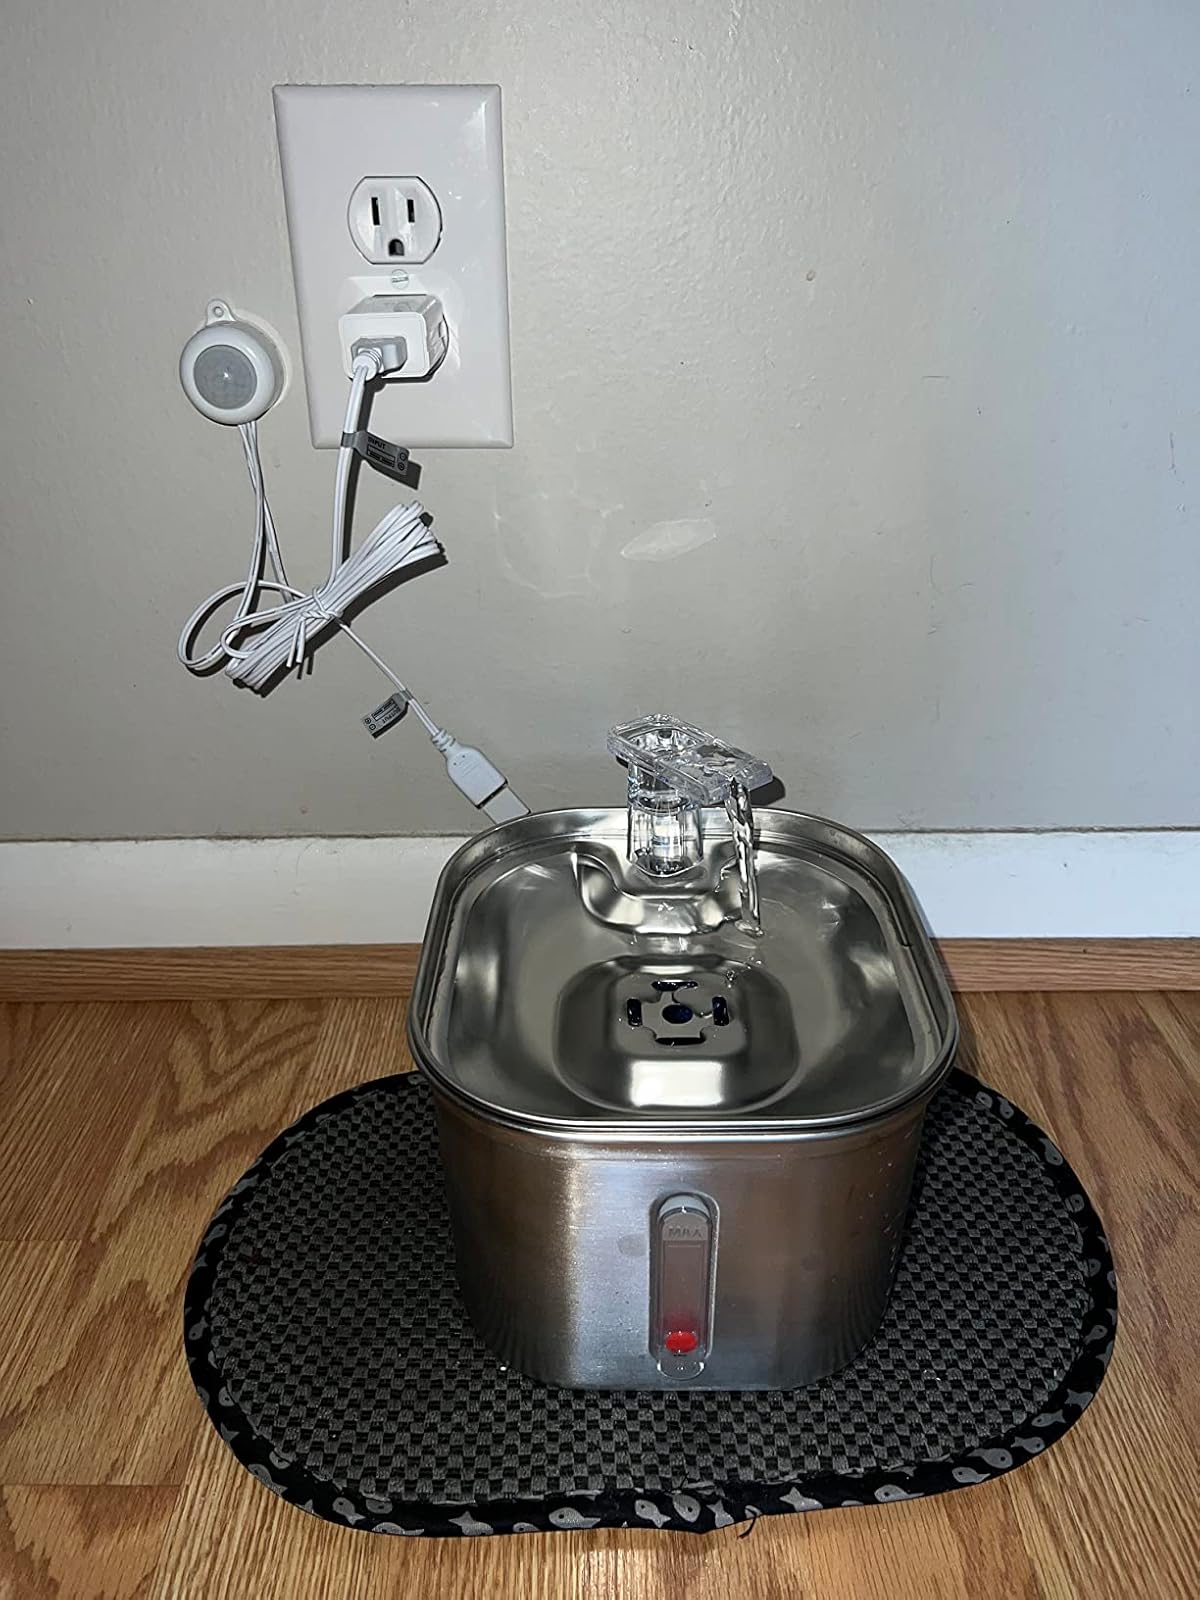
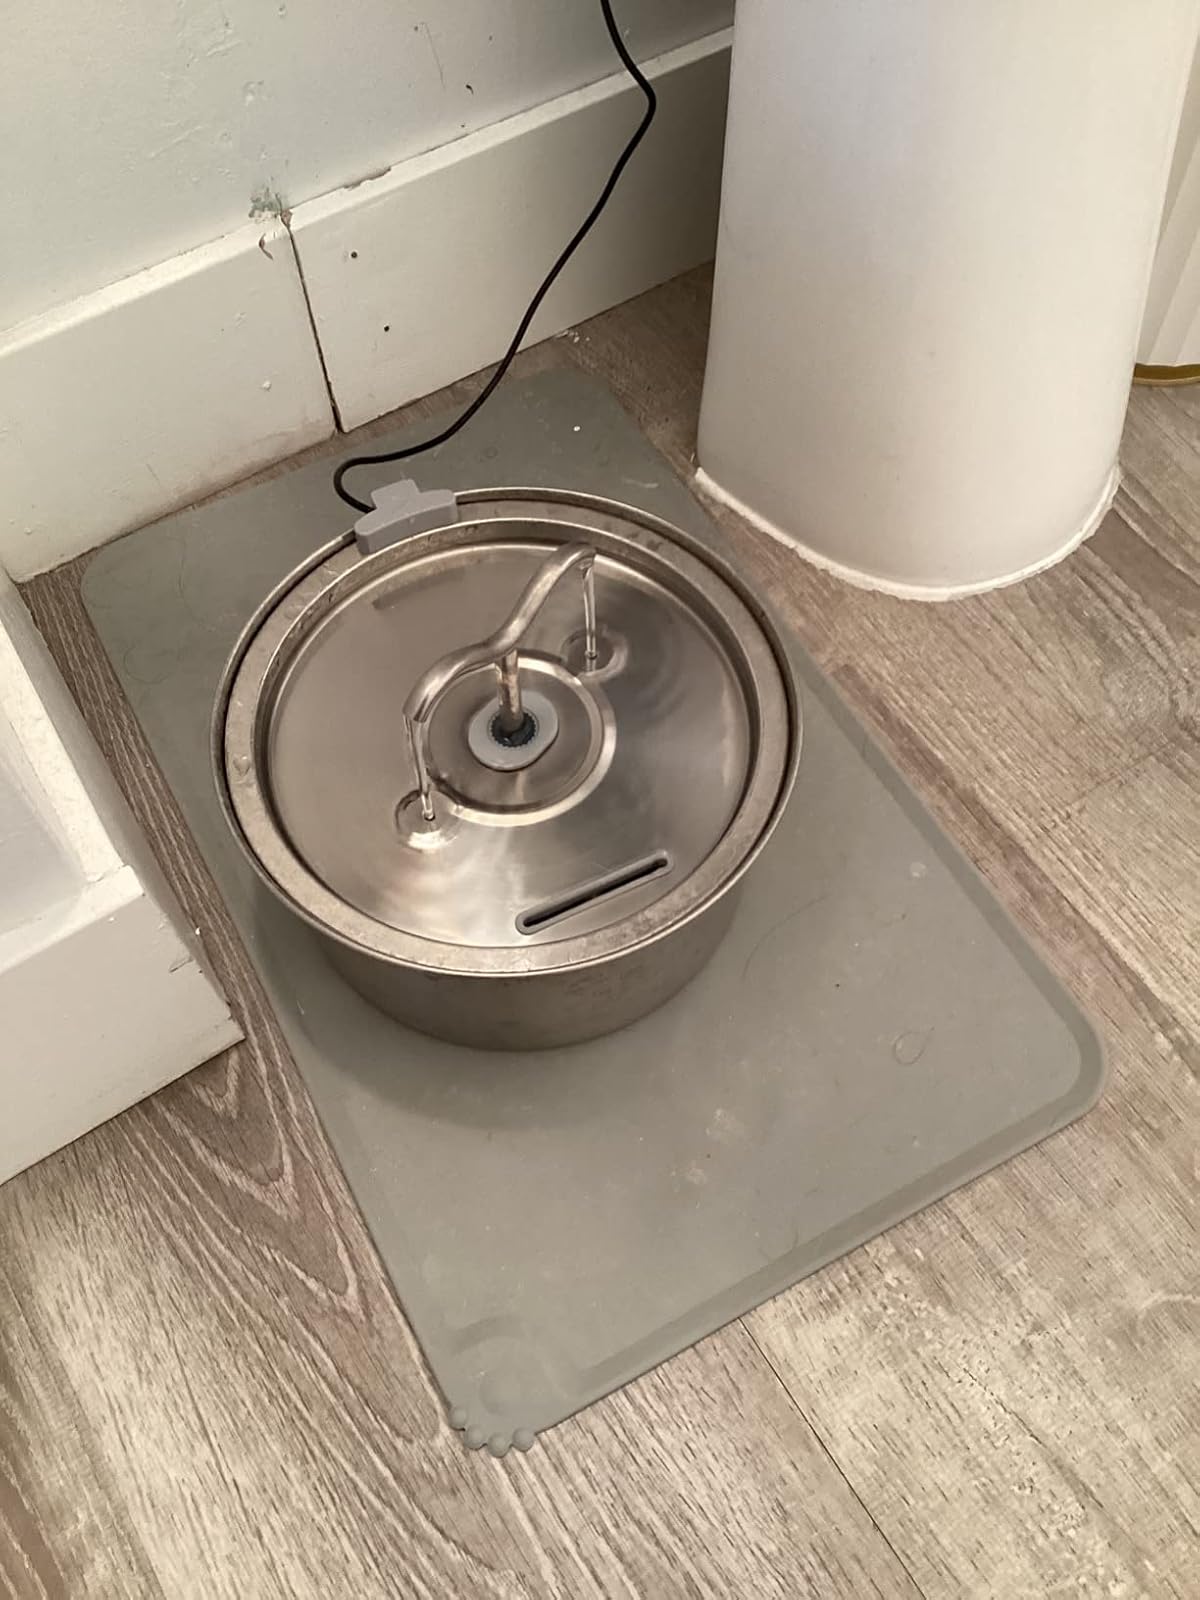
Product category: items_bowl
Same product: no